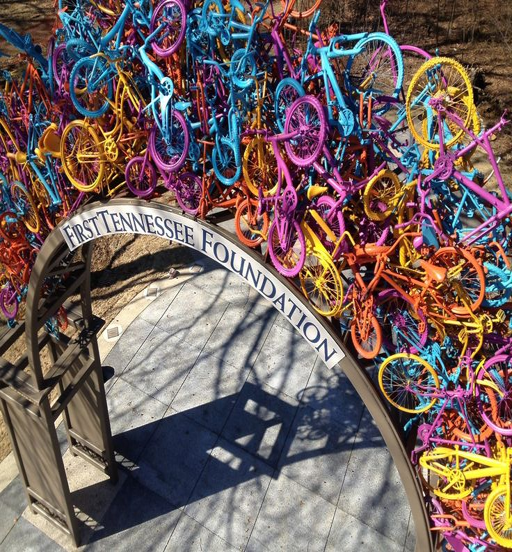
person can help define an area by creating an entryway .